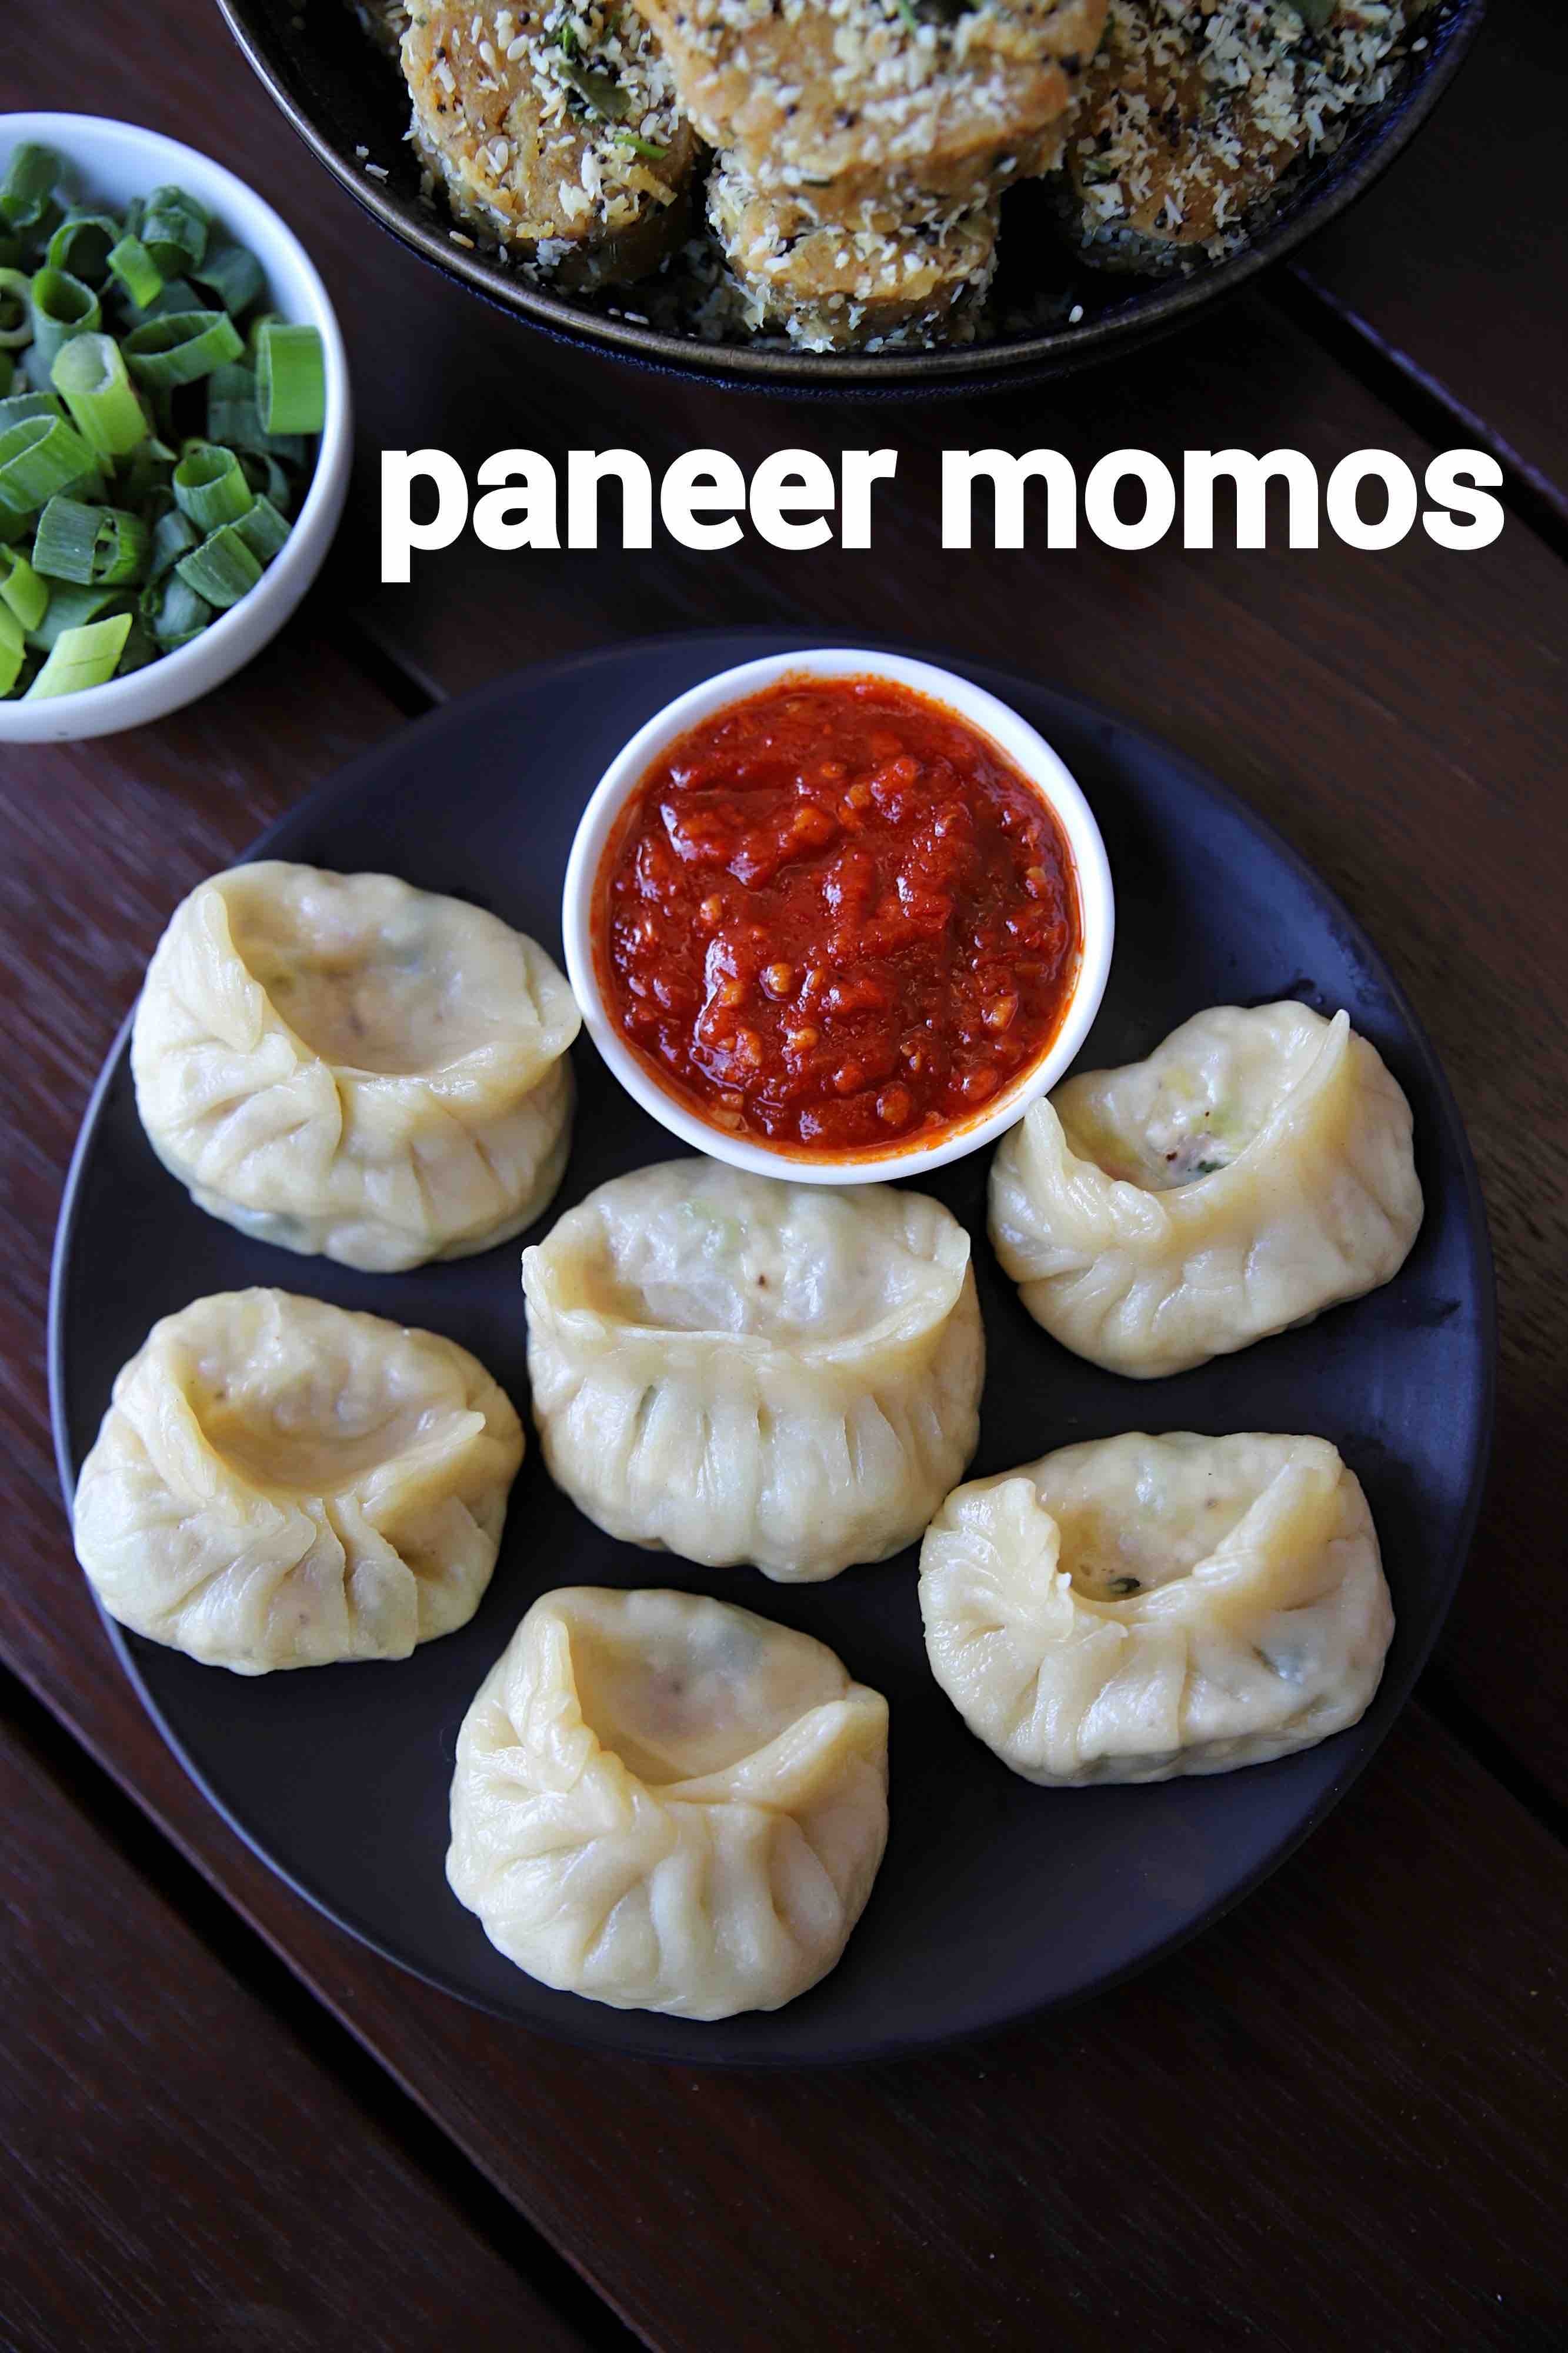
Dish: momos